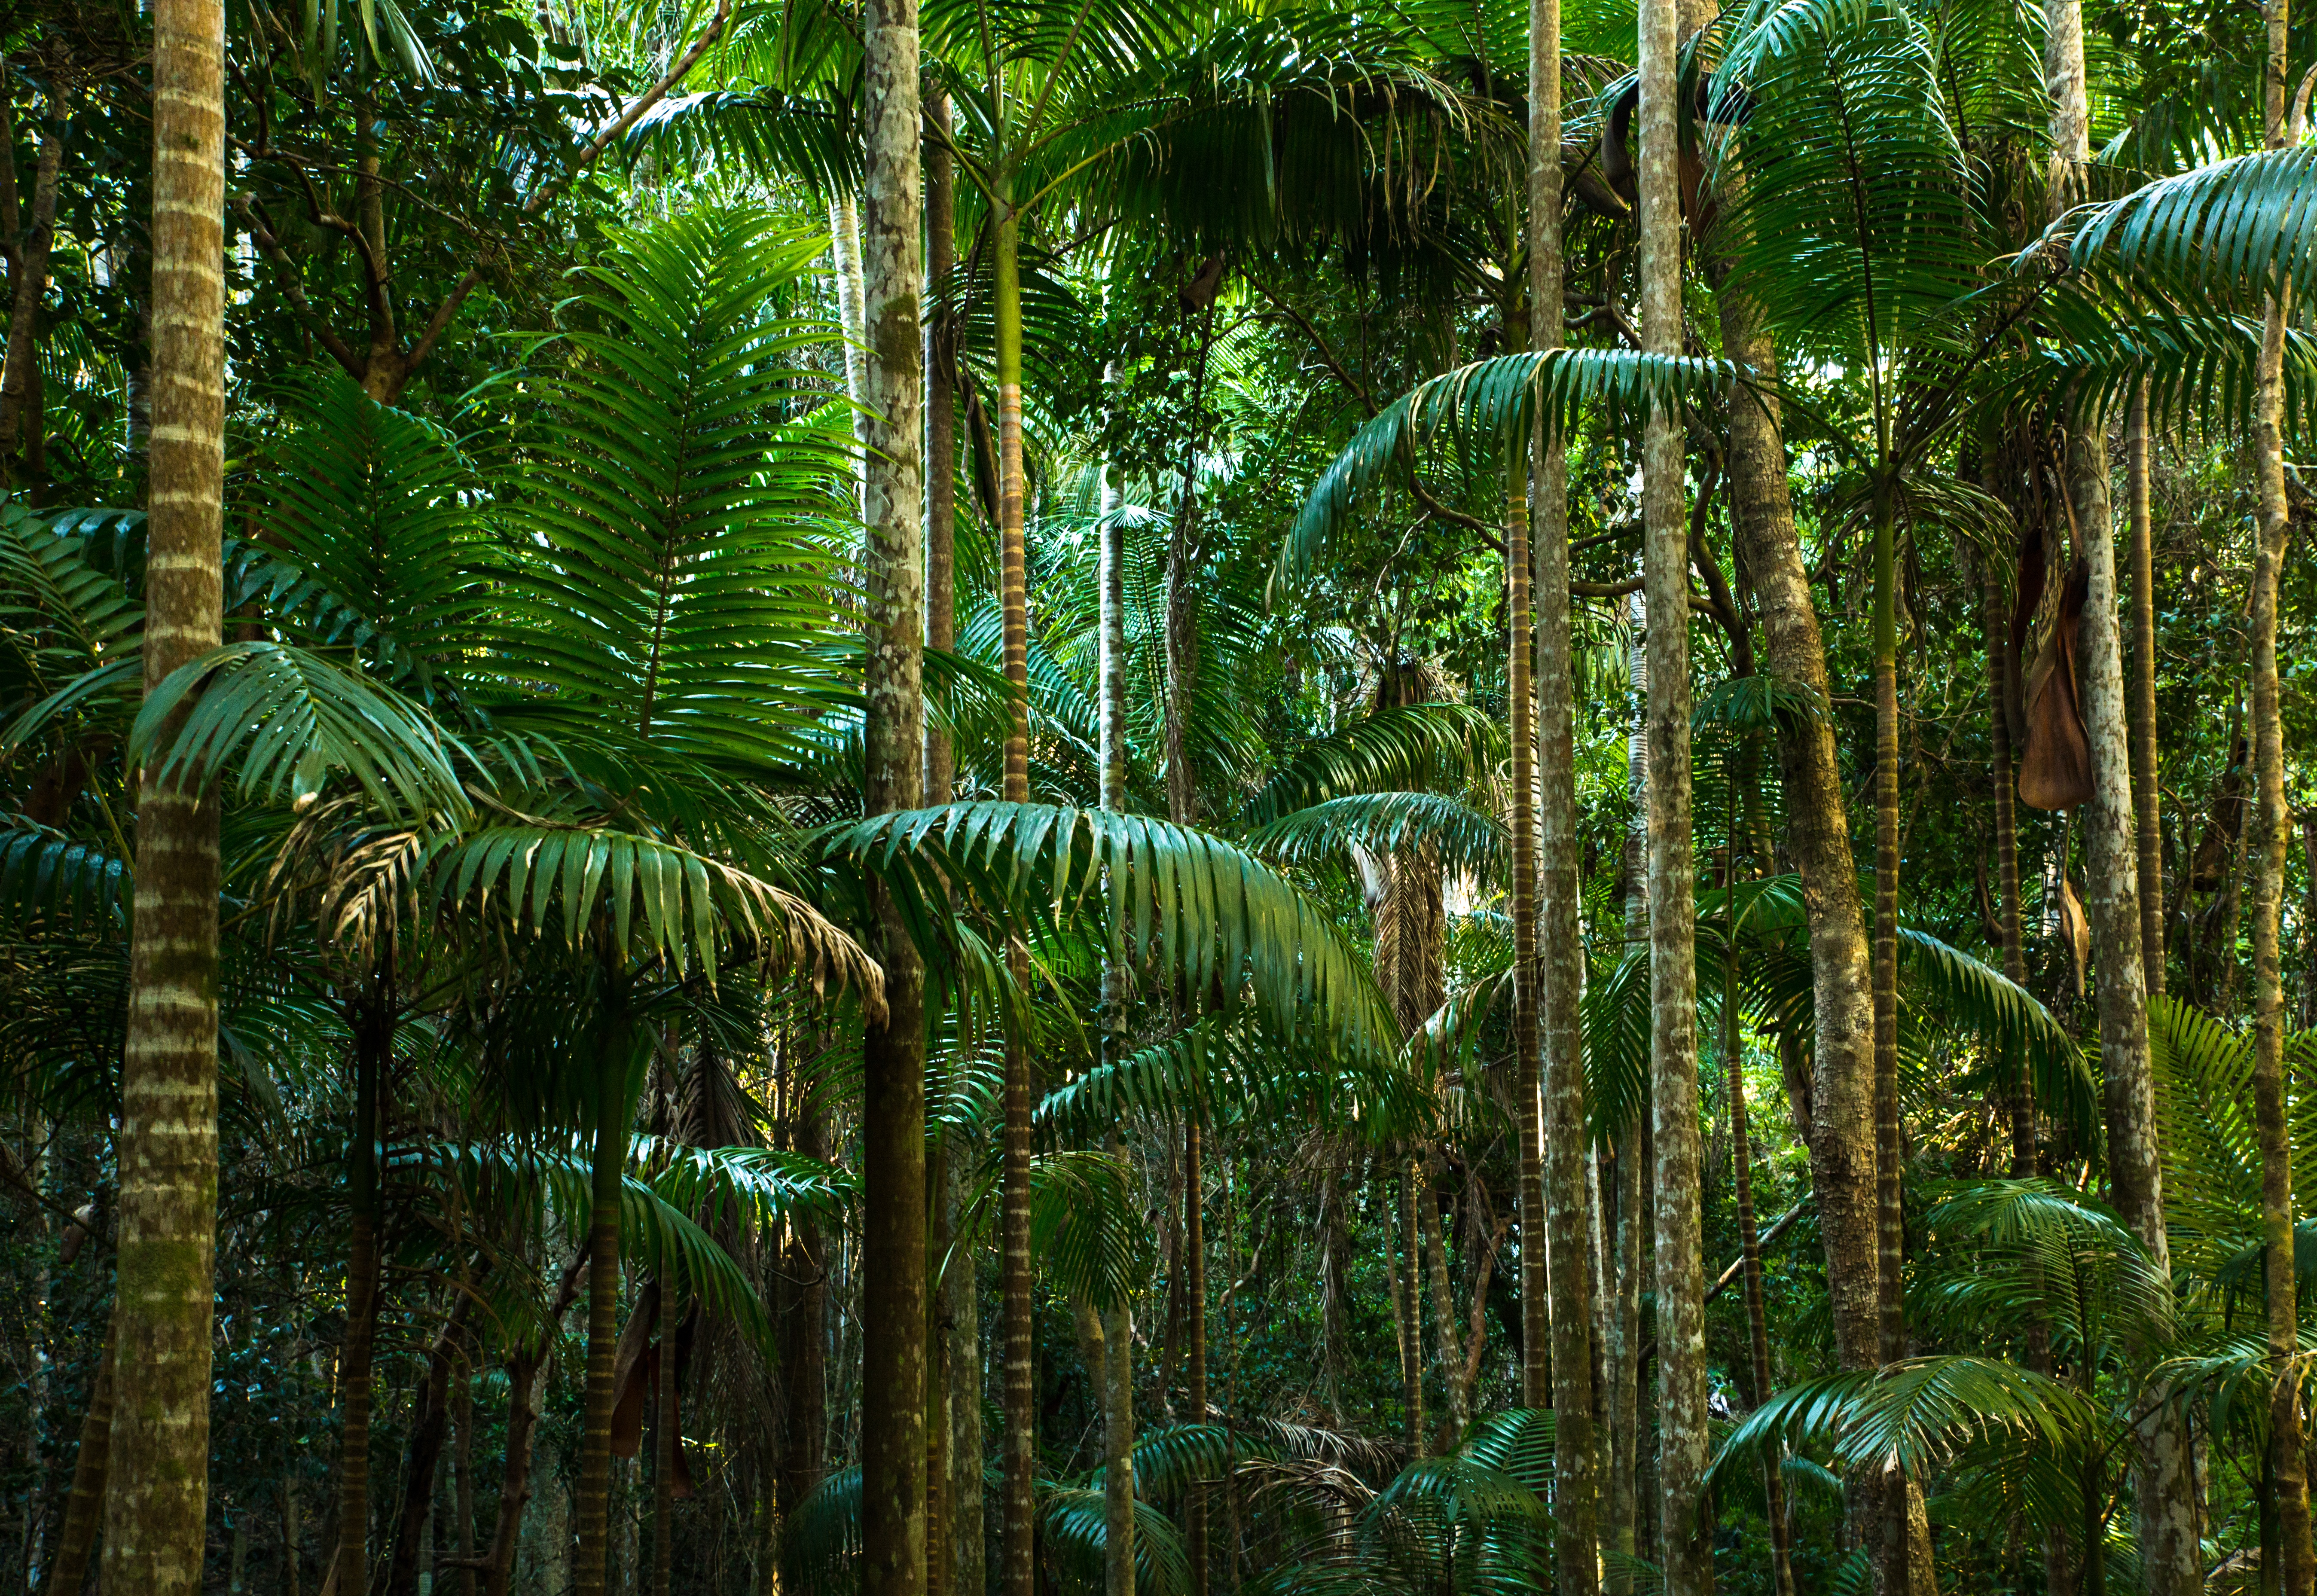
tree, nature, forest, branch, mystical, green, jungle, botany, national park, flora, fern, australia, lines, vegetation, rainforest, wetland, woodland, habitat, tropics, ecosystem, tree trunks, biome, old growth forest, natural environment, geographical feature, plant stem, temperate coniferous forest, ferns and horsetails, arecales, palm family